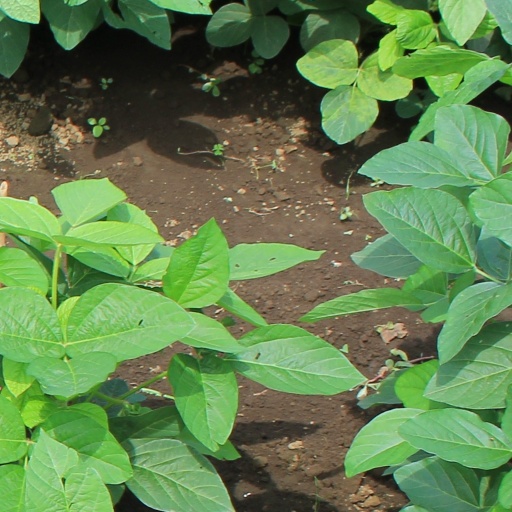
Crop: soybean